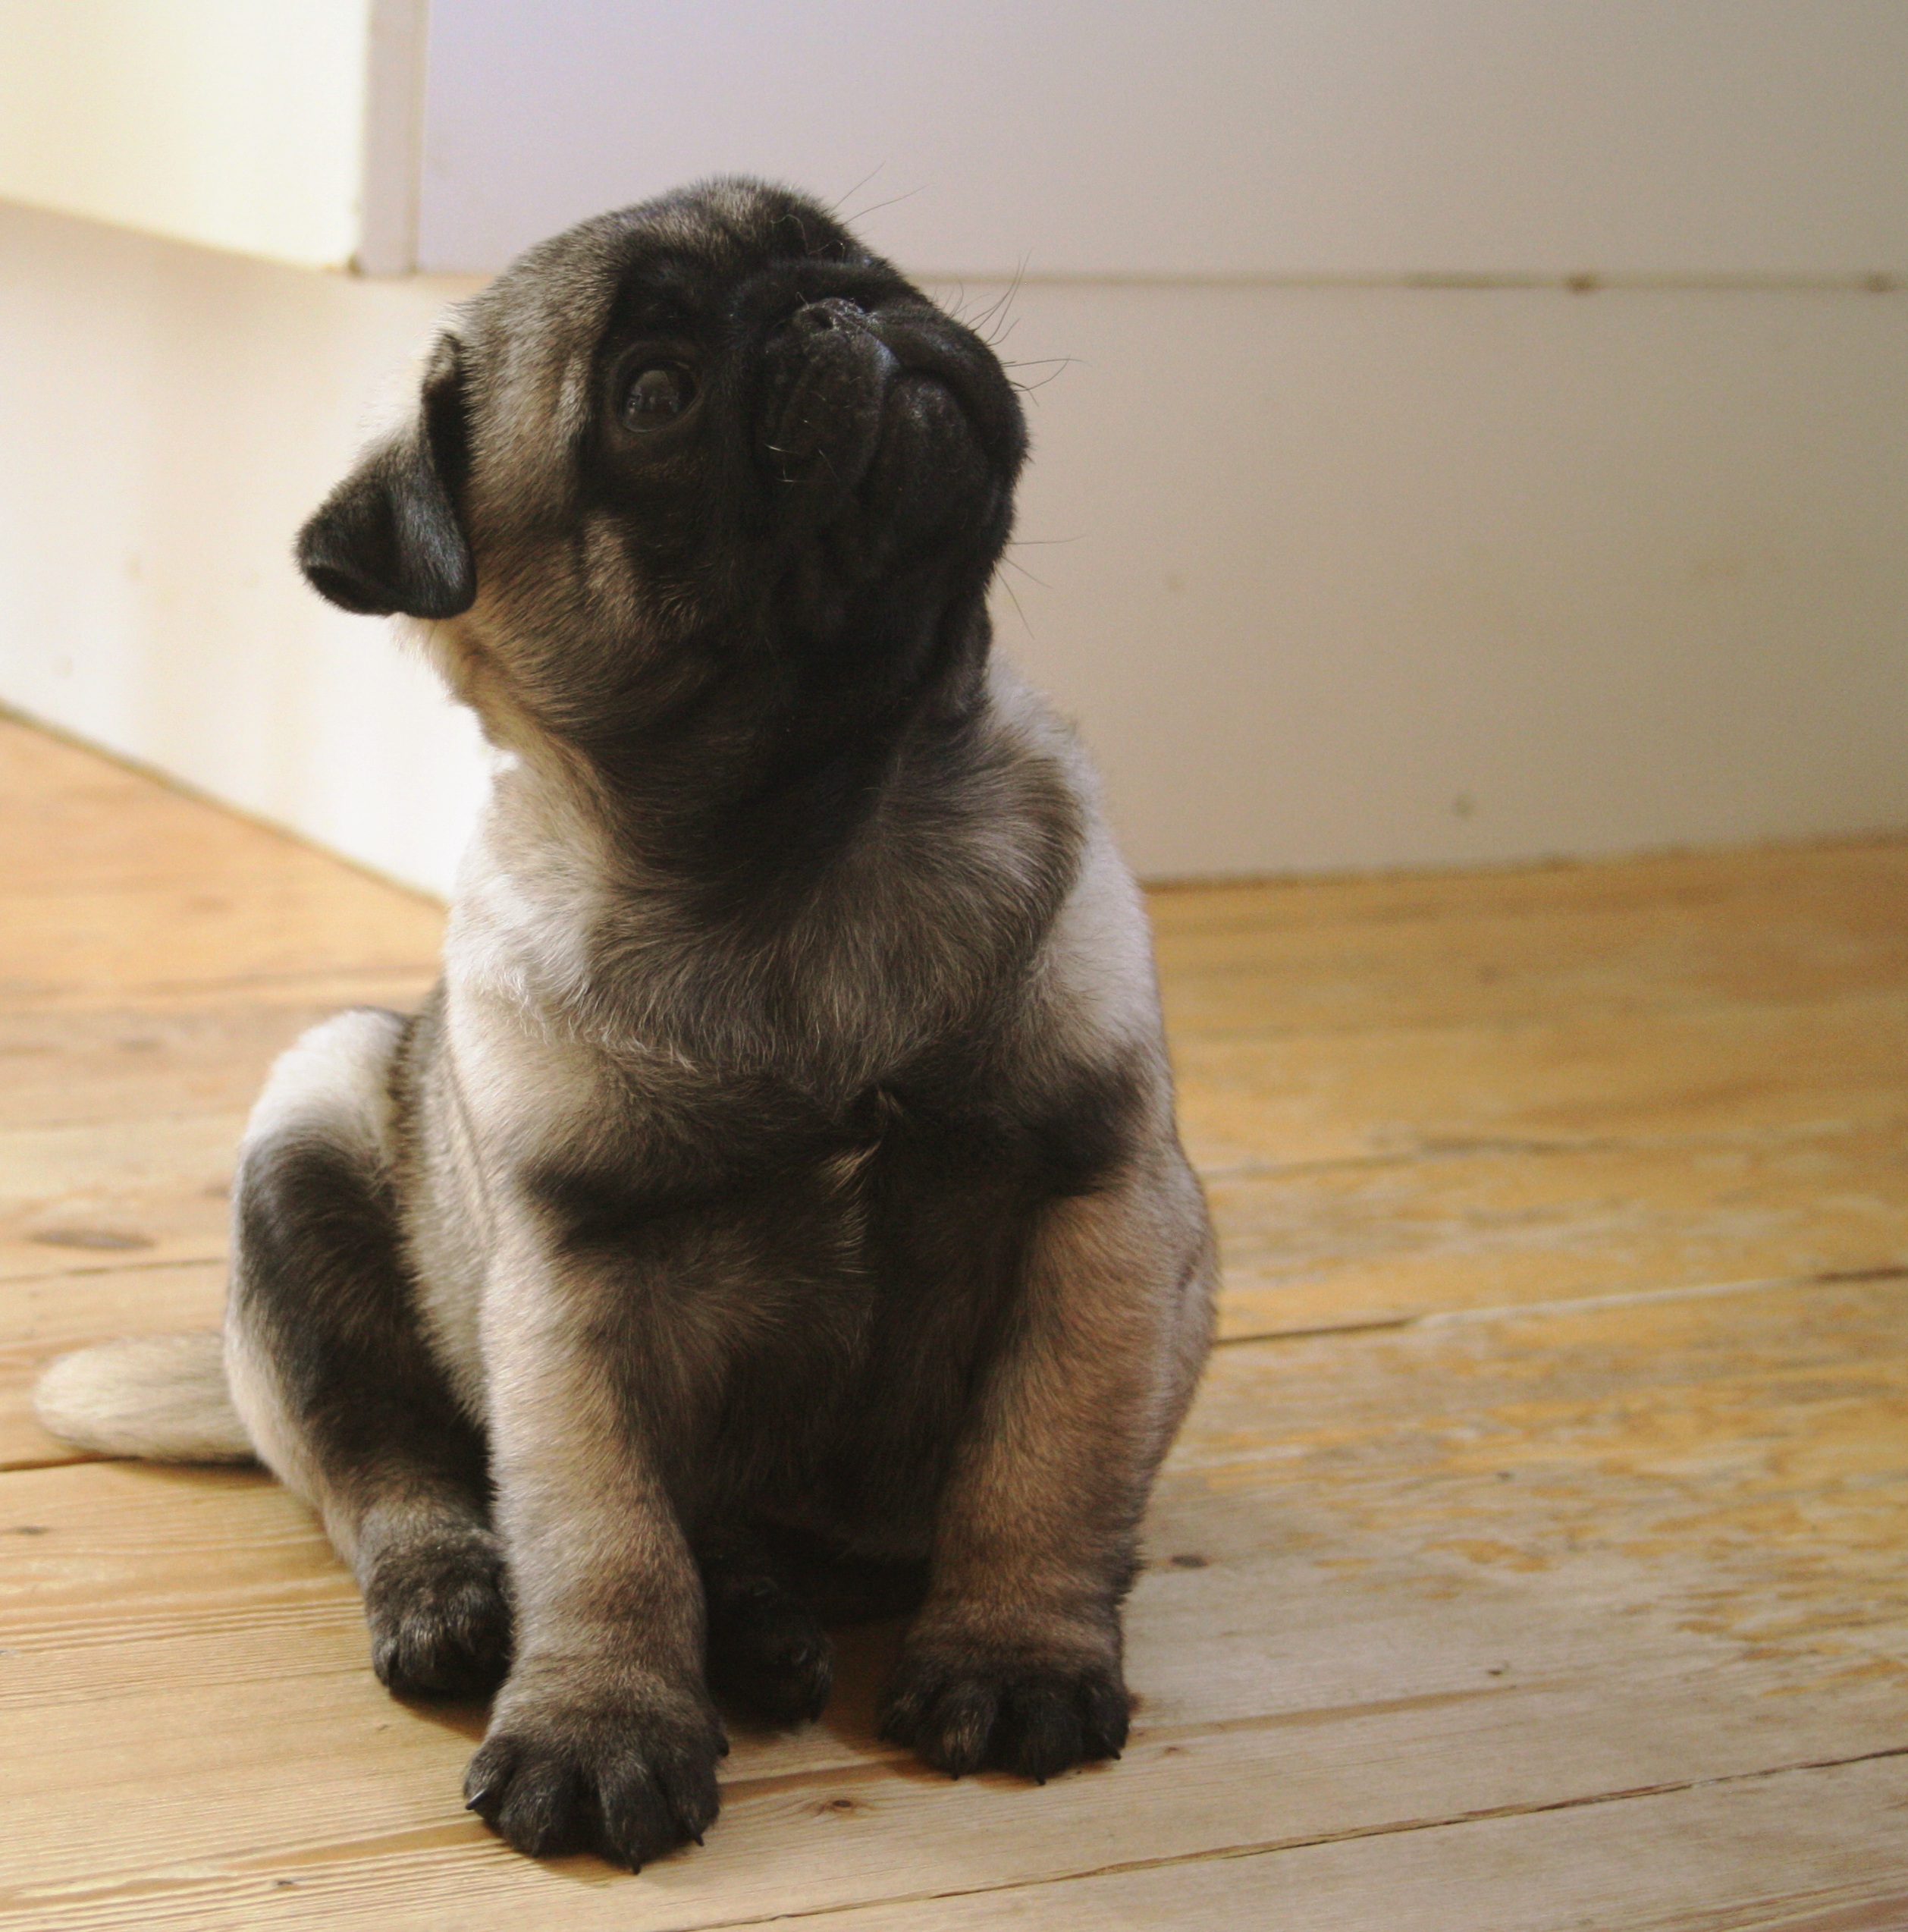
puppy, dog, mammal, pug, vertebrate, dog breed, nos, pug puppy, dog like mammal, dog breed group, dog crossbreeds